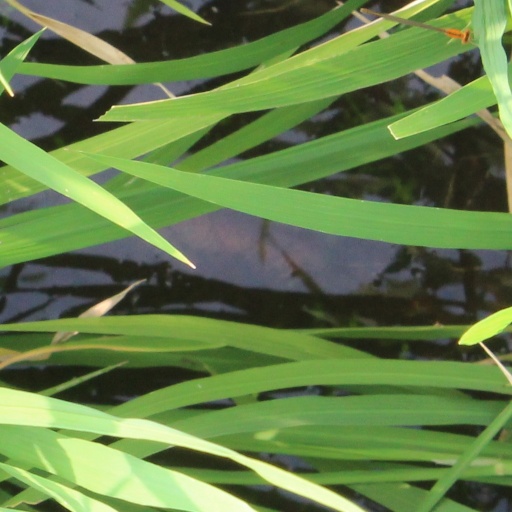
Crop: rice